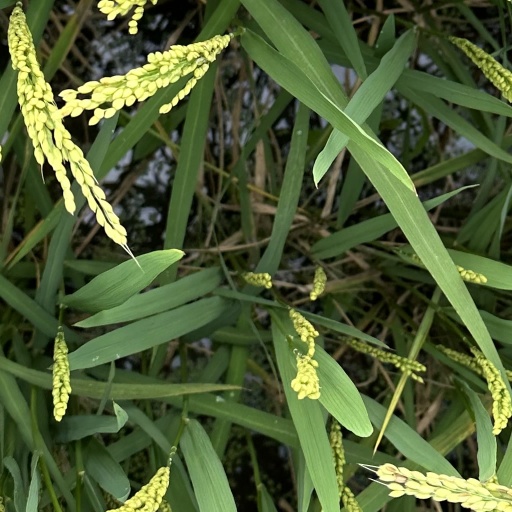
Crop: rice